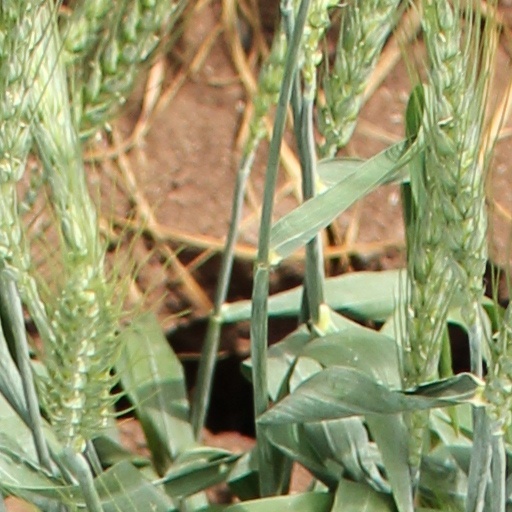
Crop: wheat